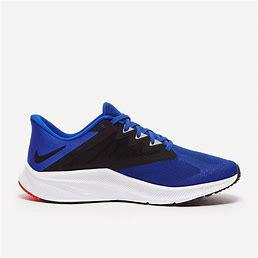
Brand: Nike
Model: Quest 3